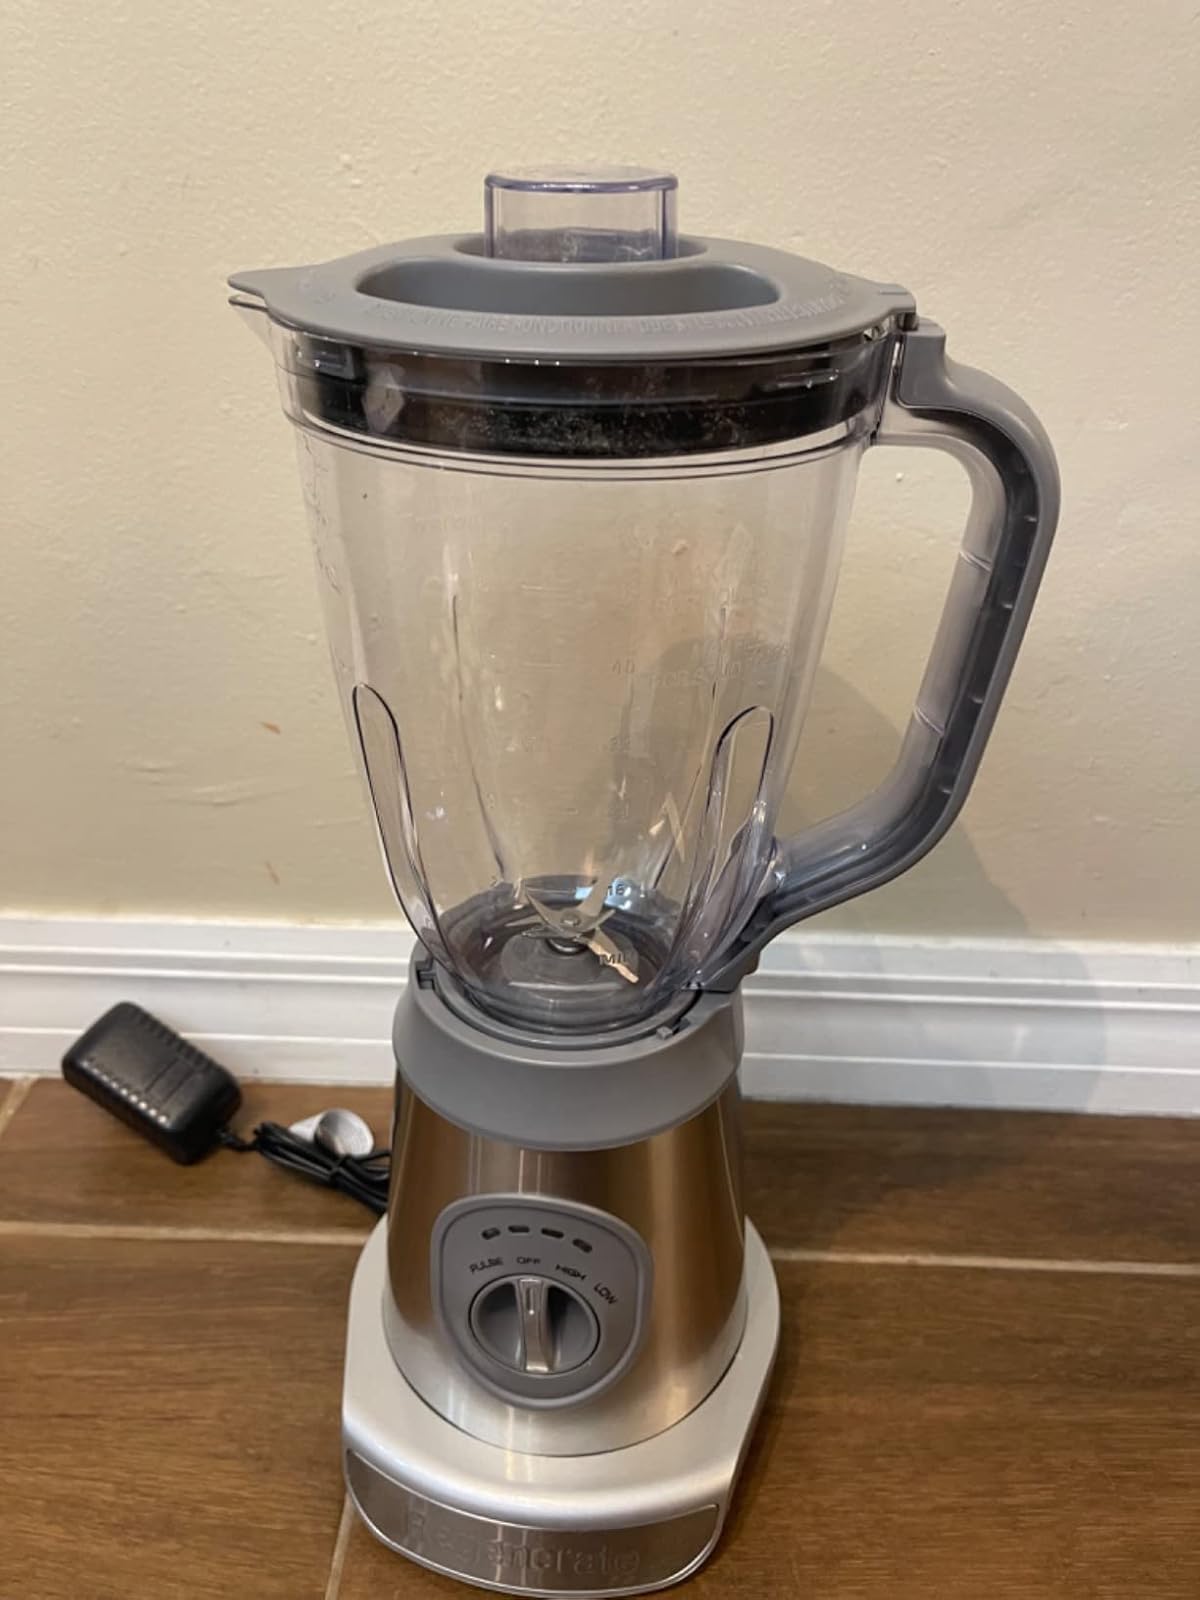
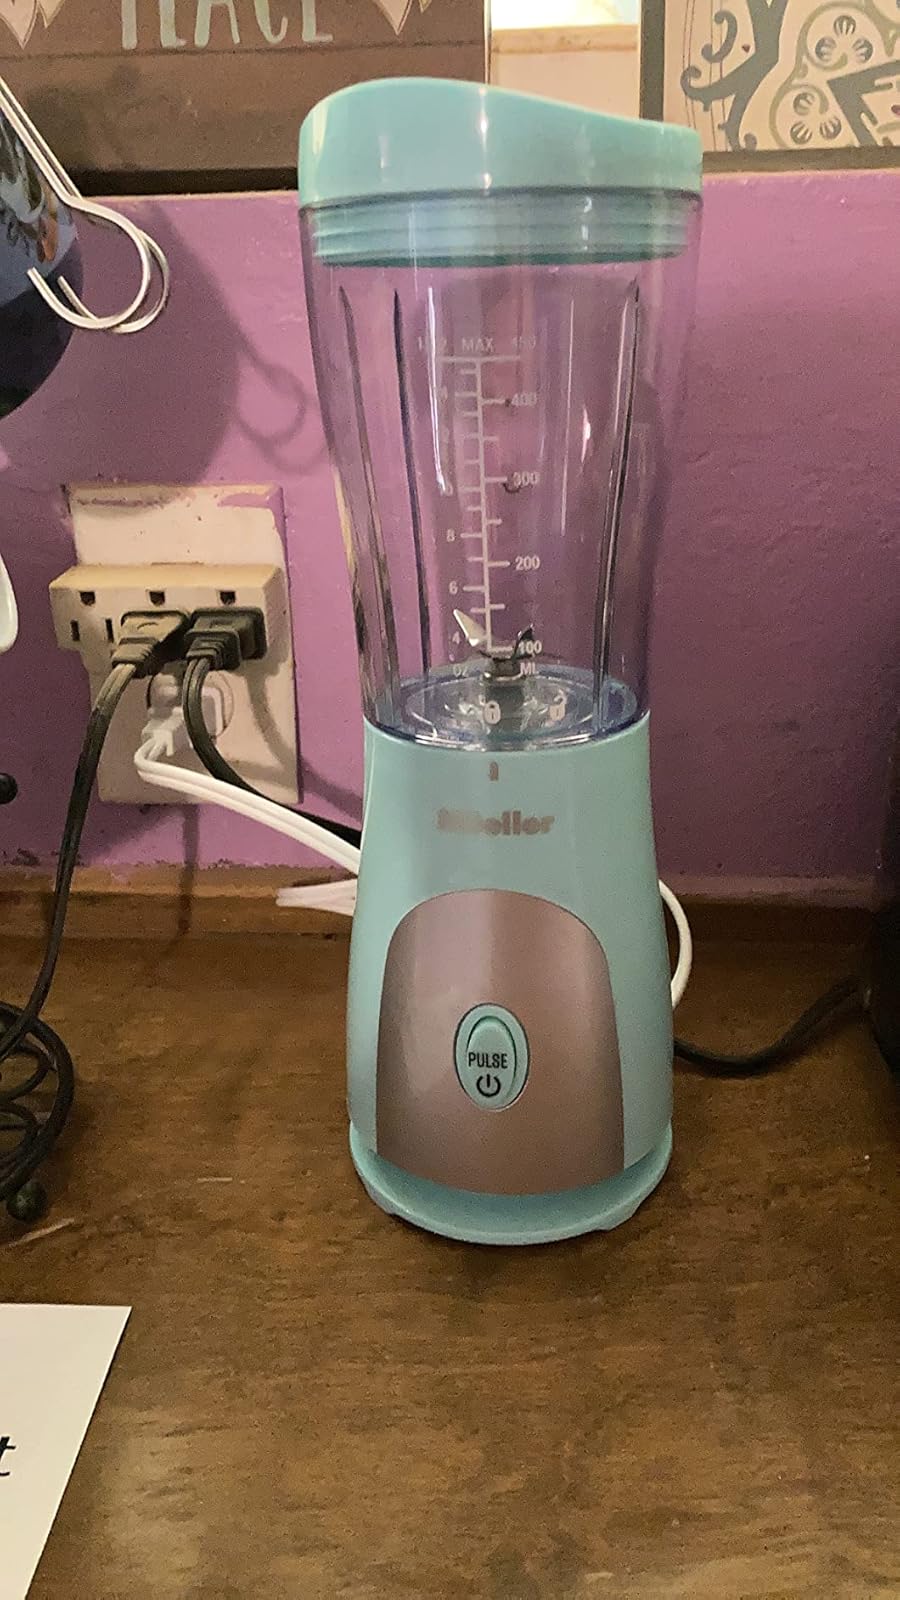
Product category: items_blender
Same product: no